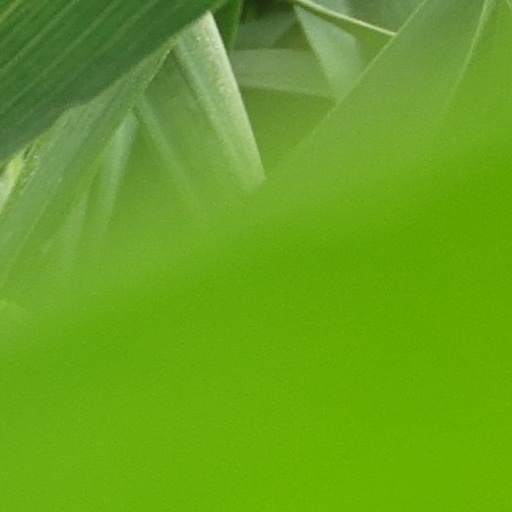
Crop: wheat